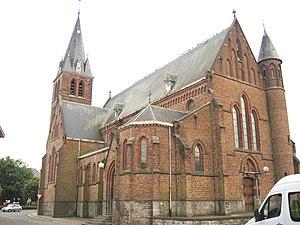
Cette page regroupe l'ensemble des monuments classés de la ville de Heers.